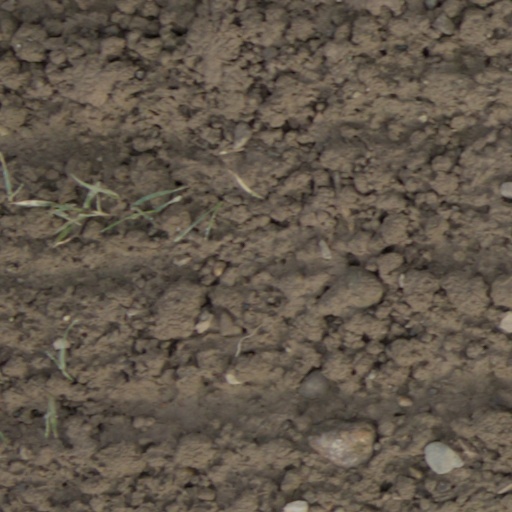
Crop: wheat